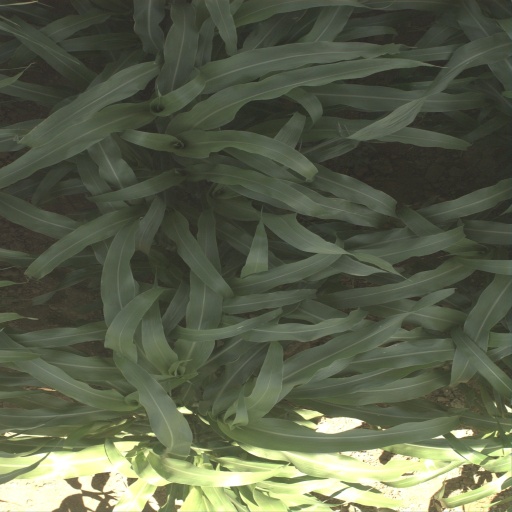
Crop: sorghum